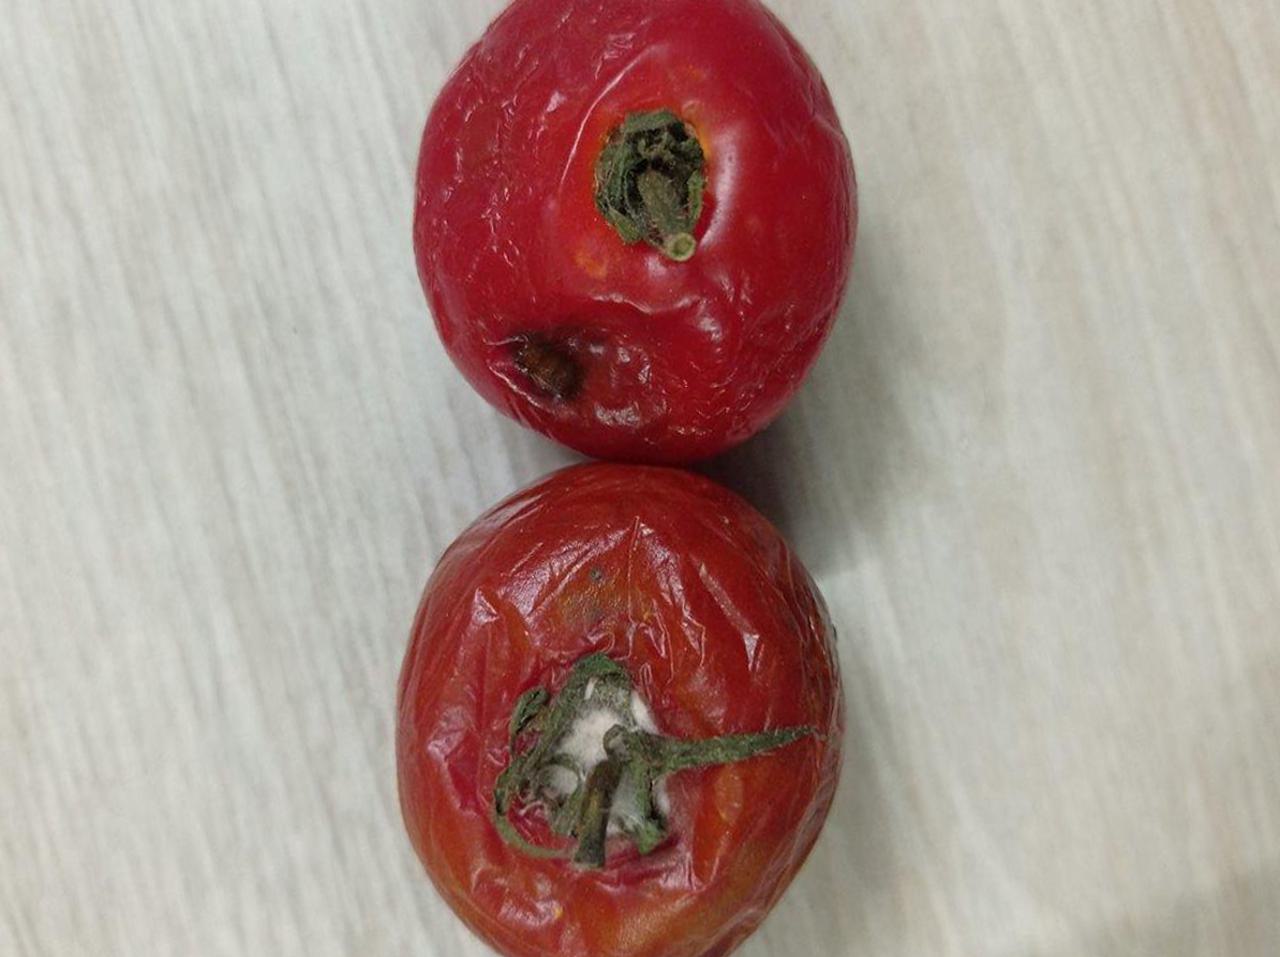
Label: Rotten